Monkey Grip (novel)

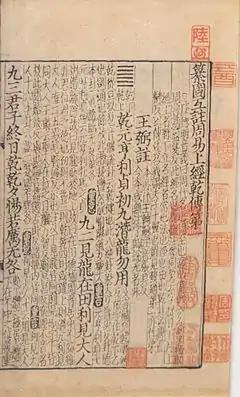
Nora consults the ancient, mystical Chinese divination text "I Ching" and records its synchronicities relating to her relationship with Javo.

Kerryn Goldsworthy writes that almost all of Garner's fiction addresses "the relationship between sexual behaviour and social organisation; the anarchic nature of desire and the orderly face of the institution of 'family'". The plot point of Nora's obsessive love for Javo is matched by Javo's addiction to heroin – although the source of obsession is different for both people, it possesses a similarly destructive power over a person.